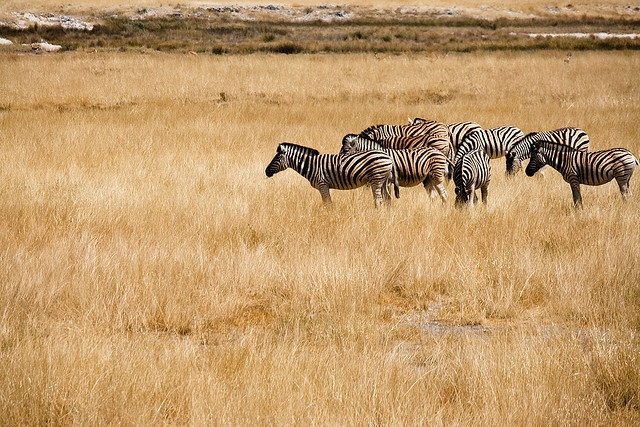
A herd of zebra walking across a grass covered field.
a herd of zerbas out in the wild.
A FIELD OF ZEBRAS THAT ARE IN LONG GRASS

A herd of zebras stands around in the golden grasses.
Group of zebras standing close together in grassy field.